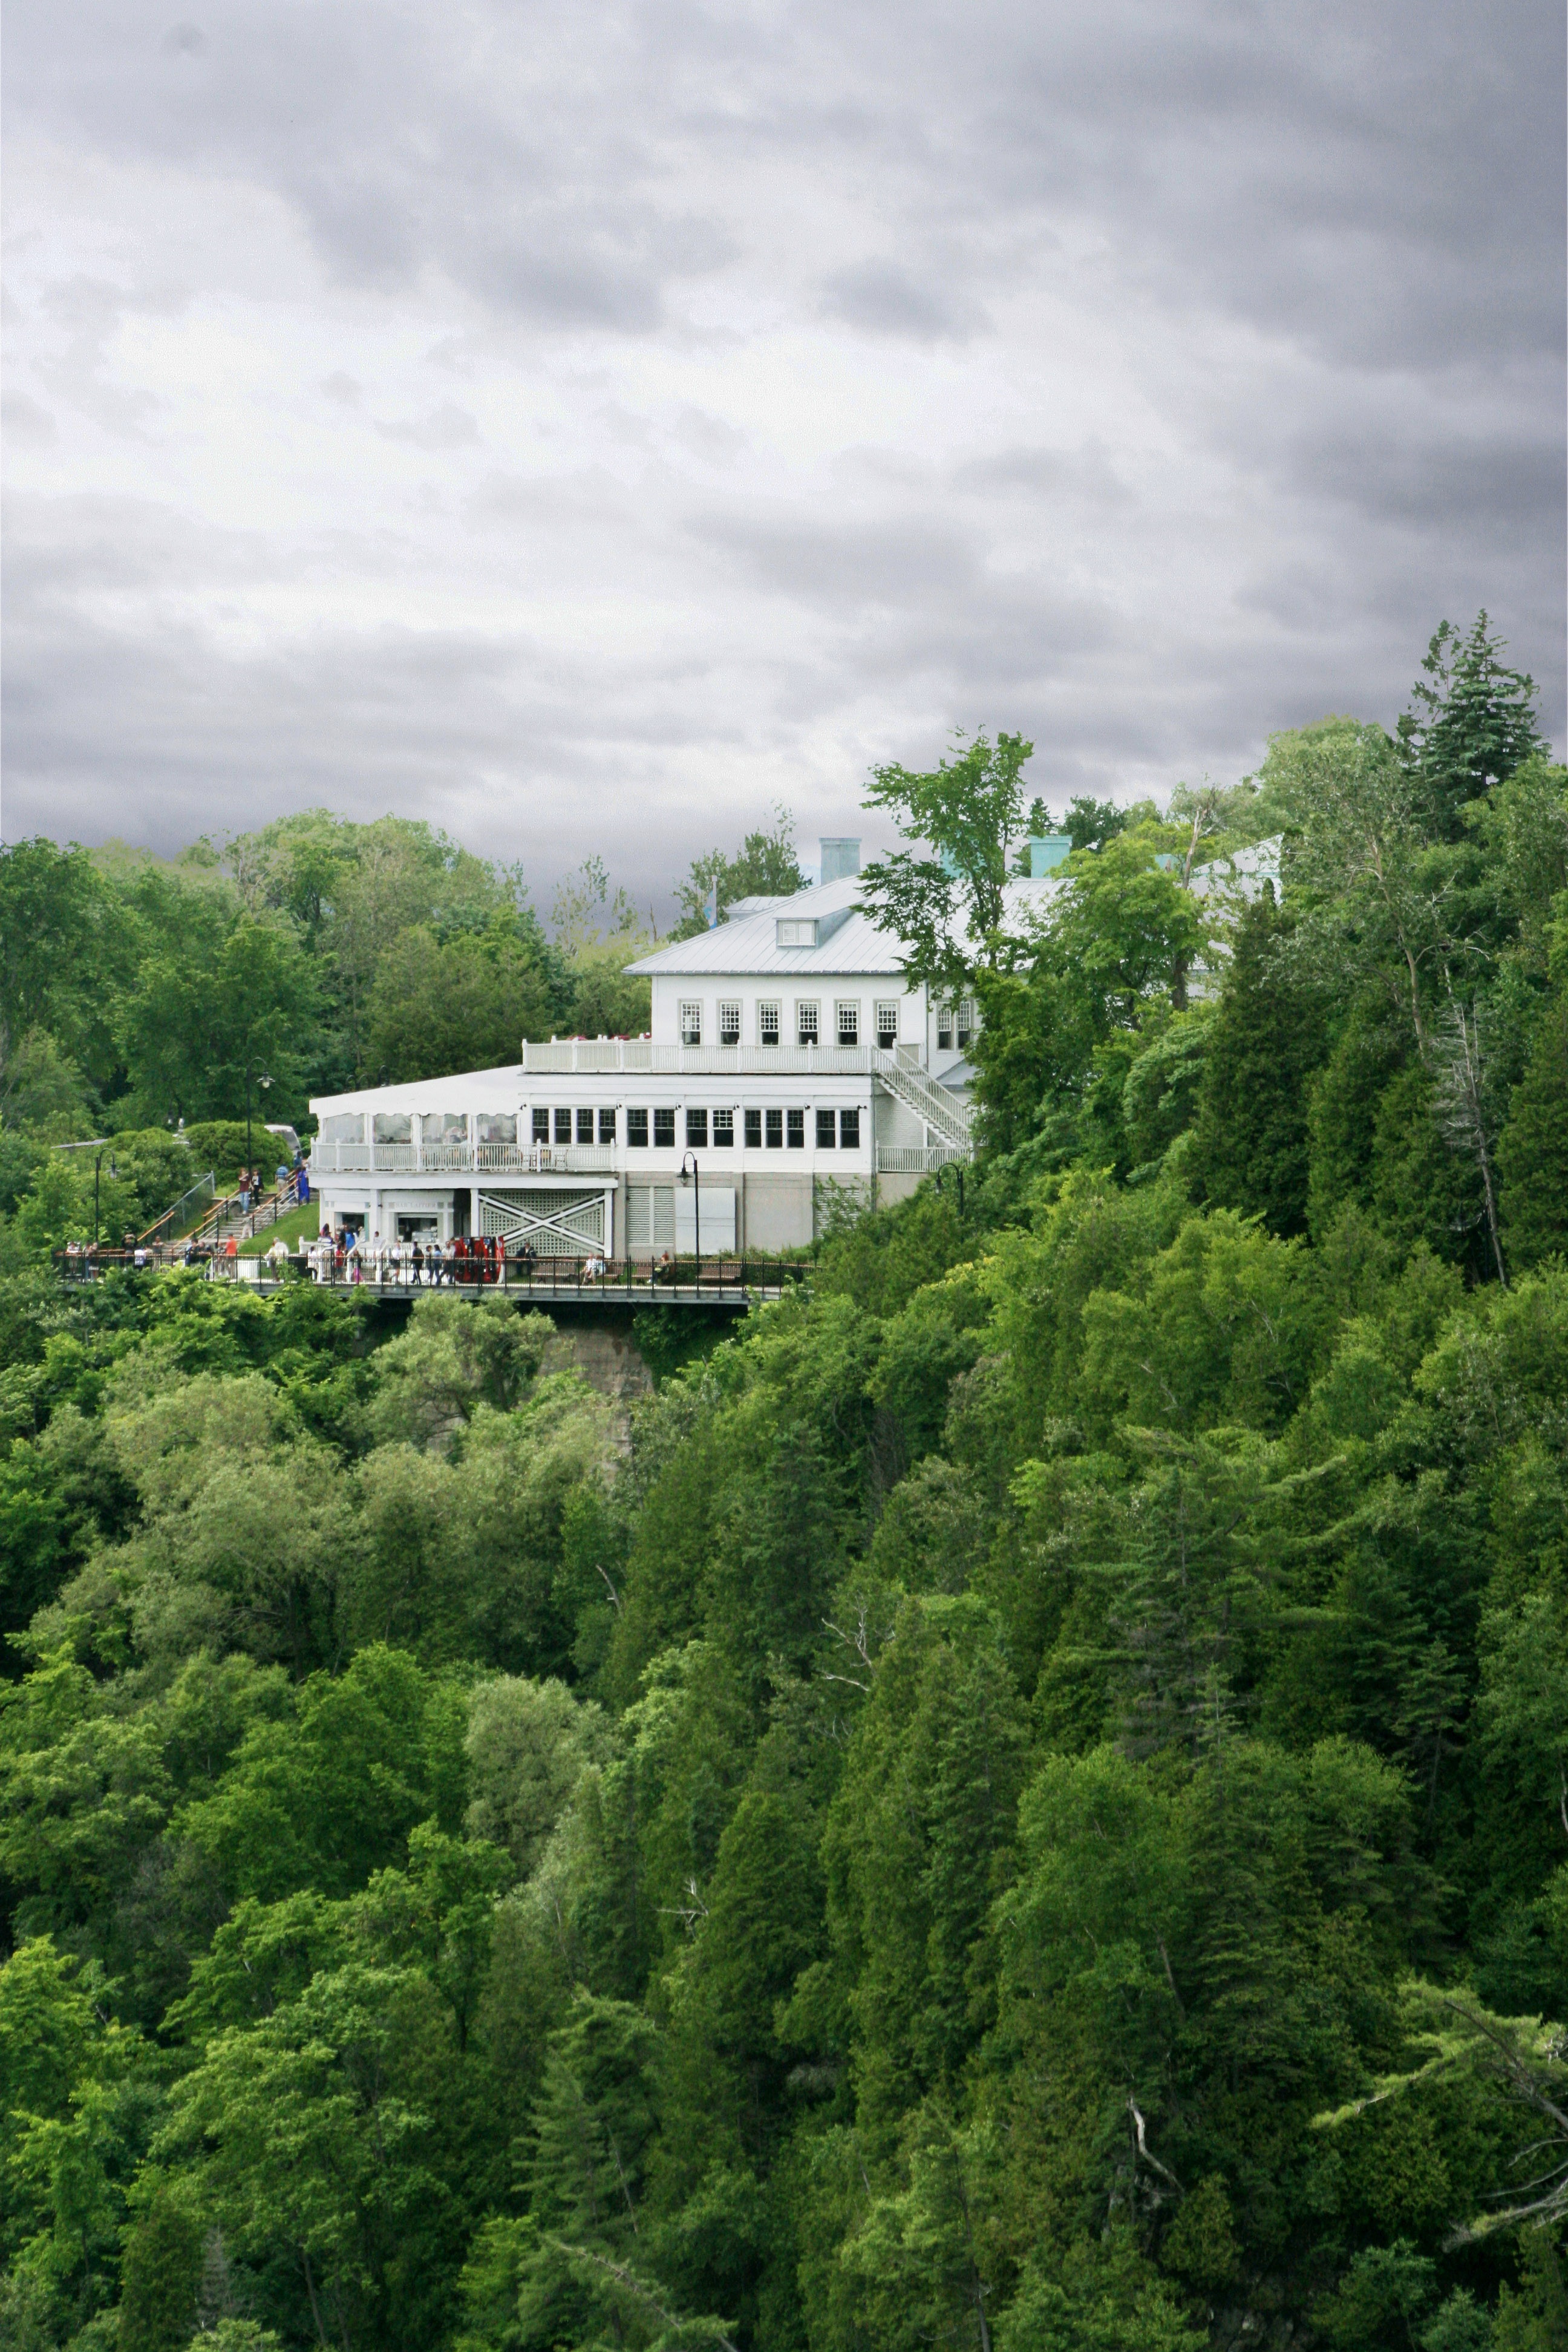
tree, nature, forest, mountain, hill, hotel, habitat, ecosystem, rural area, natural environment